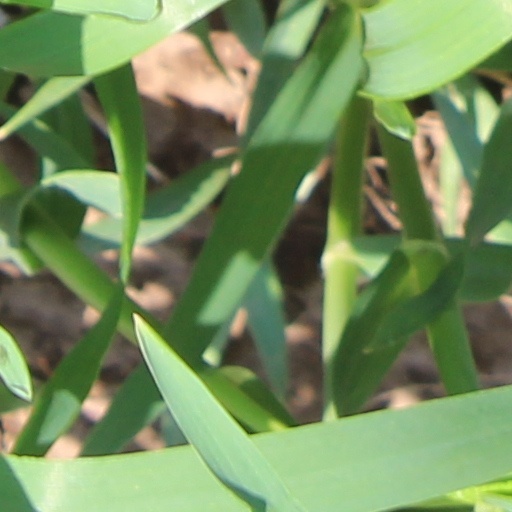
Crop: wheat